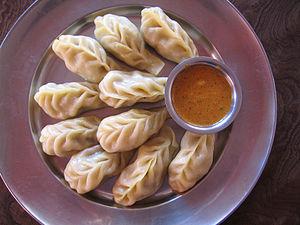
La cuisine népalaise est la cuisine du Népal. La diversité géographique et culturelle du pays fournit un espace suffisant pour une variété de cuisines basées sur l'ethnie, le terrain et le climat.
Le momo est un ravioli originaire du Tibet, cuit à la vapeur ou plus rarement bouilli. Il est devenu un mets traditionnel également au Népal et au Bengale-Occidental.